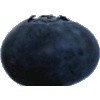
Label: Blueberry 1